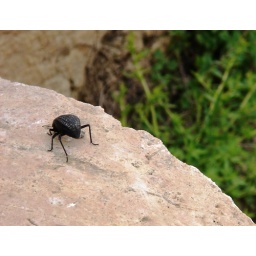
A beetle sitting lazily on part of an ancient Roman column in Jerash, Jordan.